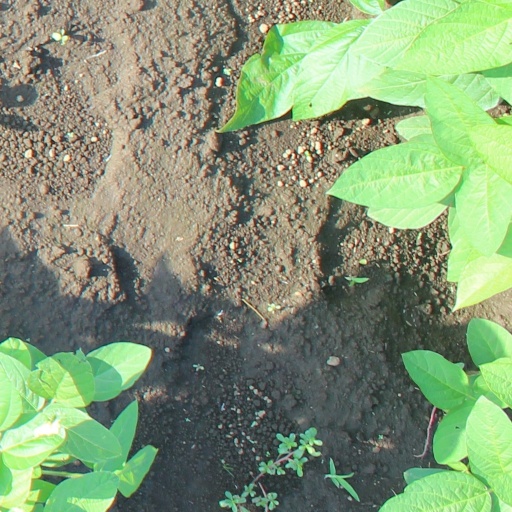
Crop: soybean